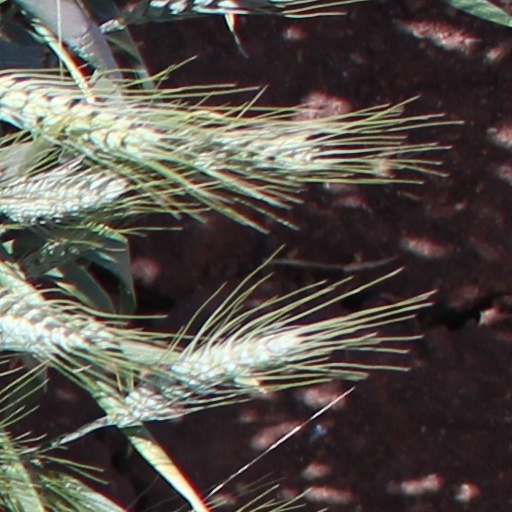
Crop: wheat